1943 Memorial Cup

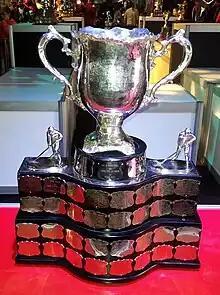
Silver bowl trophy with two large handles, mounted on a wide black plinth engraved with team names on silver plates.

The 1943 Memorial Cup final was the 25th junior ice hockey championship of the Canadian Amateur Hockey Association (CAHA). The finals were held at Maple Leaf Gardens in Toronto. CAHA president Frank Sargent chose the location to maximize profits, which were reinvested into minor ice hockey in Canada.